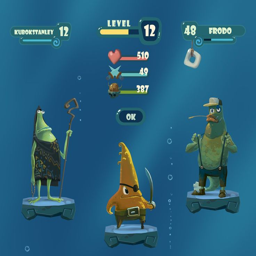
for this moment the game available only on facebook .